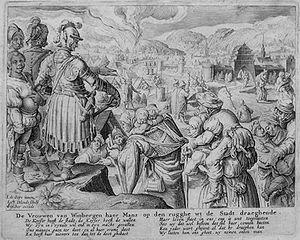
Zacharias Dolendo est un graveur néerlandais.